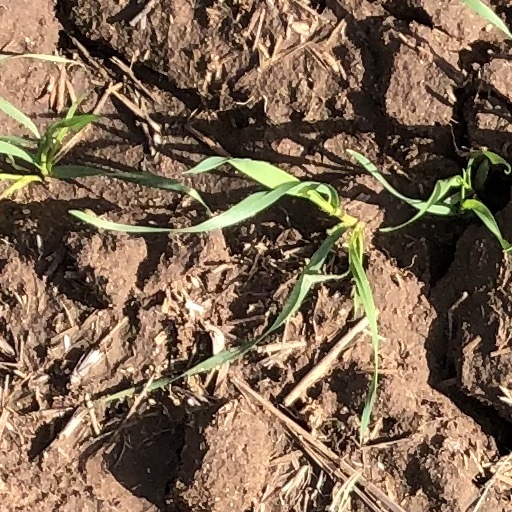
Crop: wheat